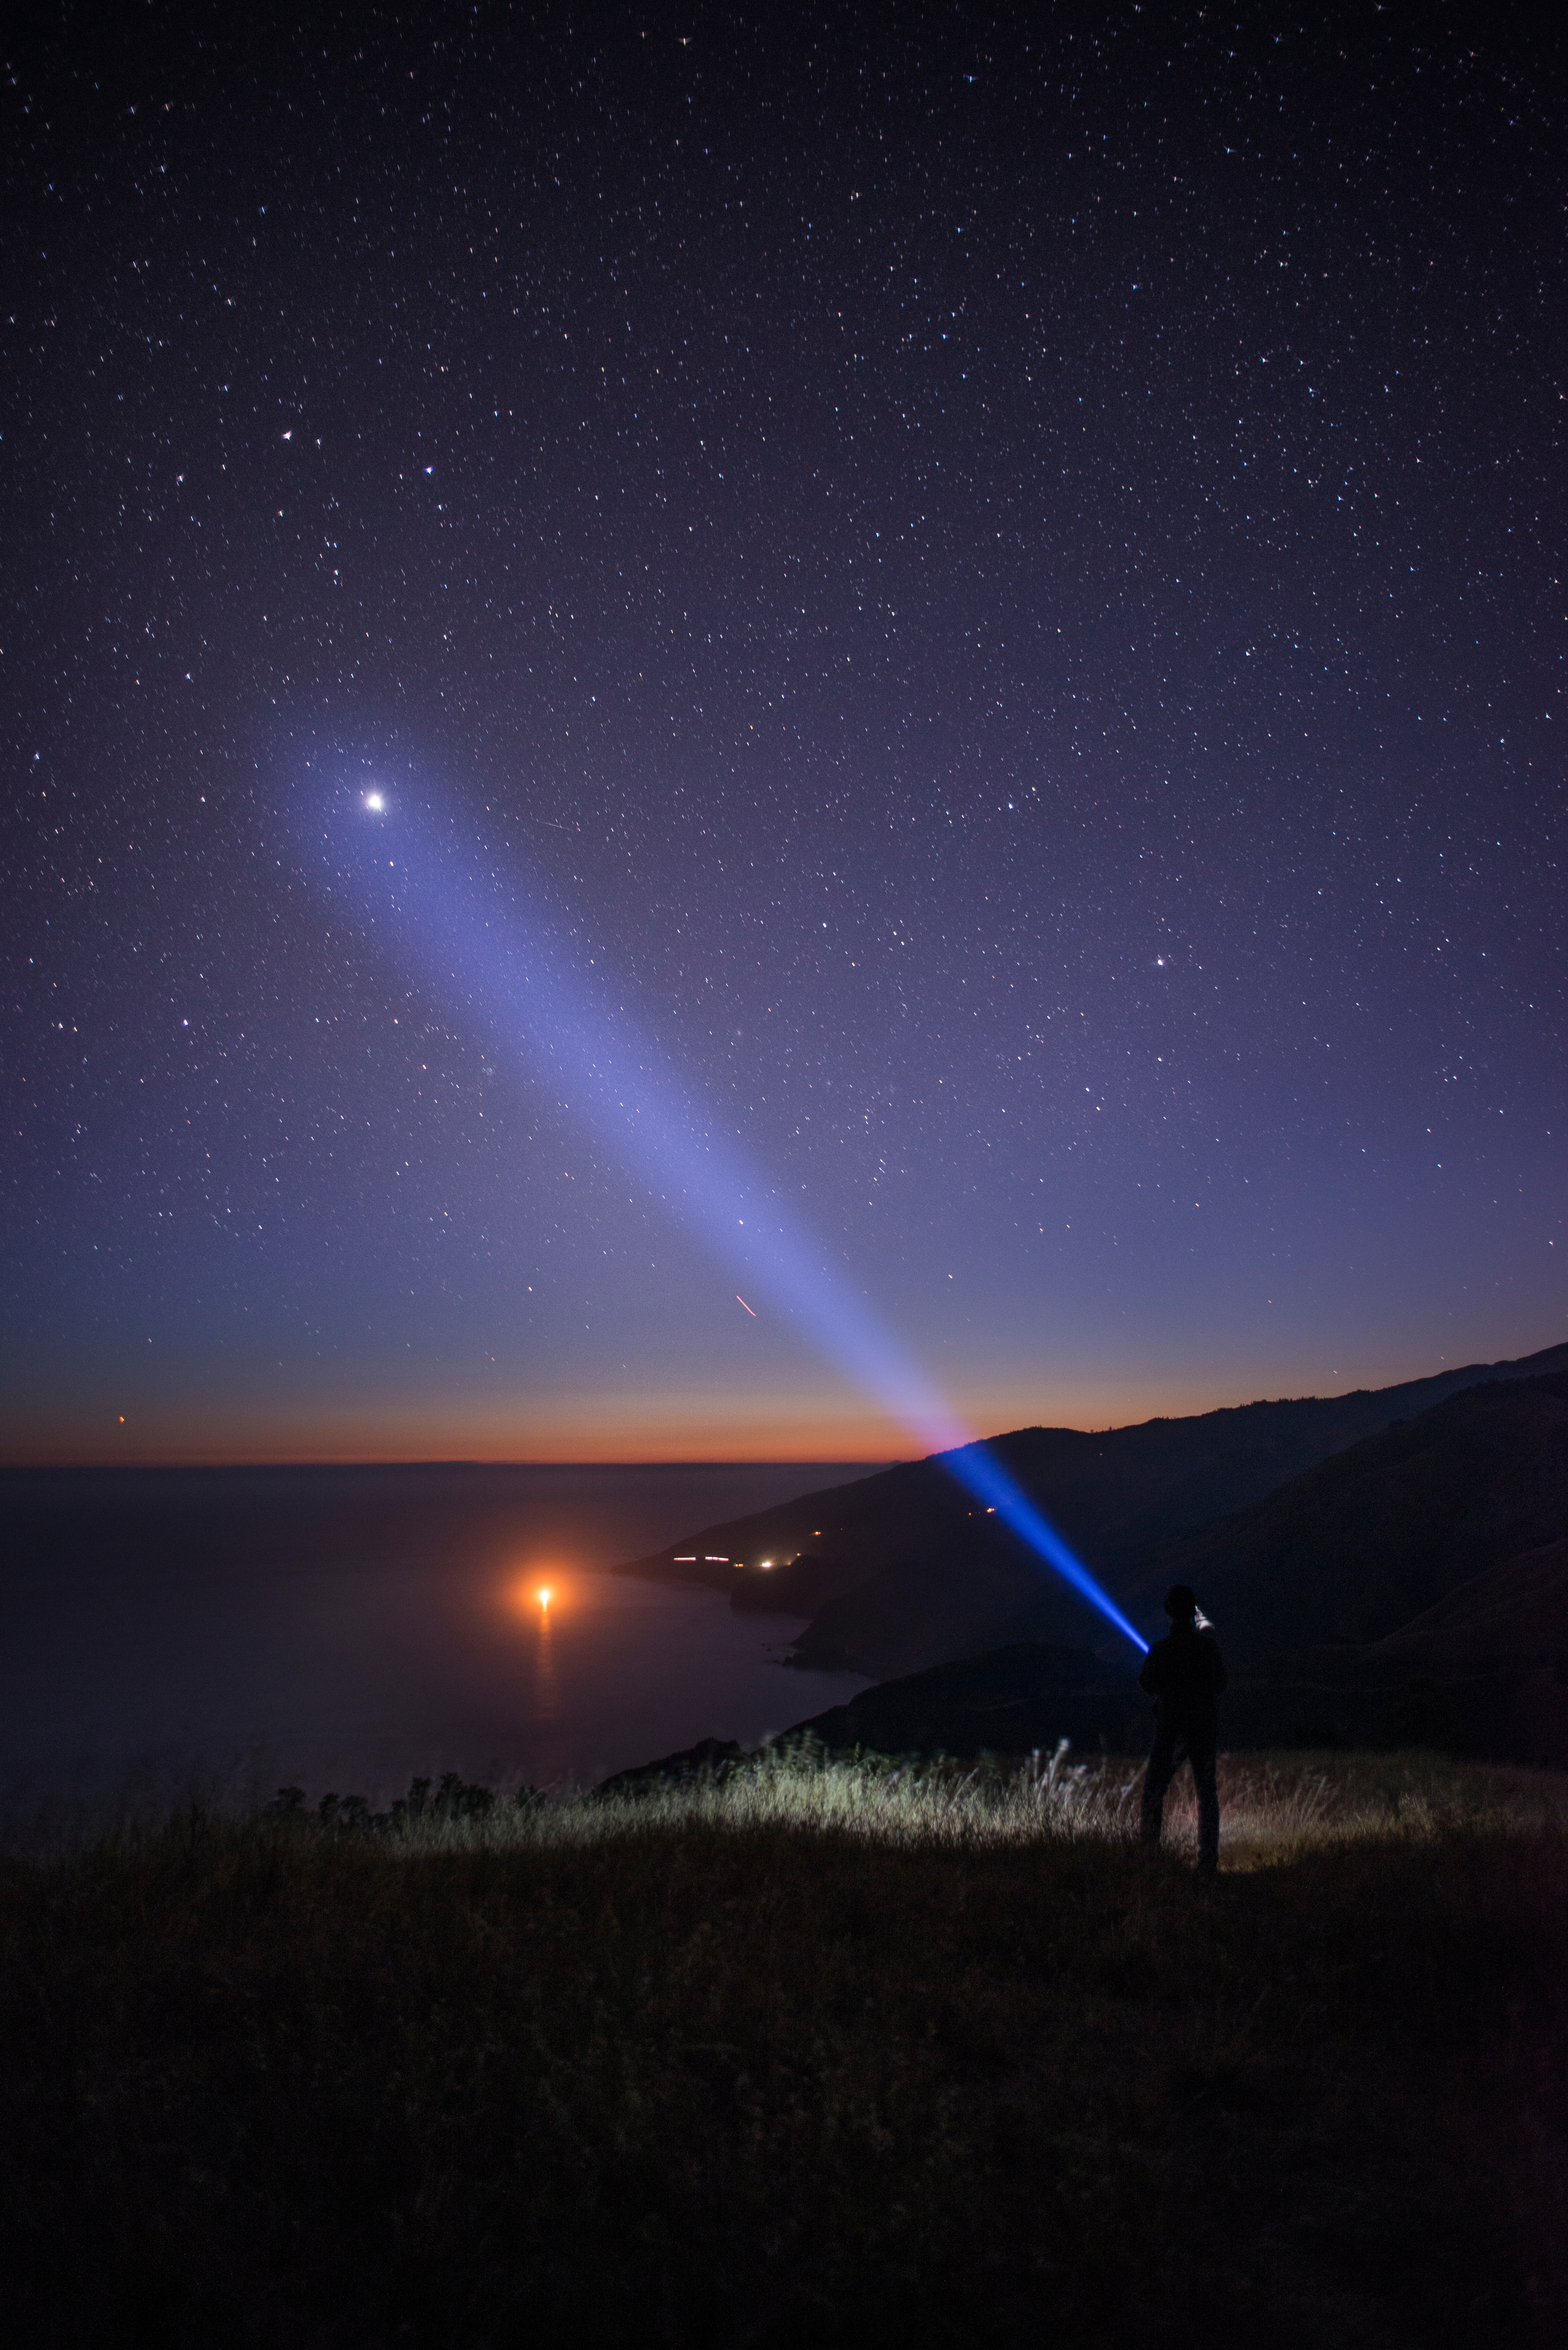
horizon, sky, night, star, dawn, atmosphere, darkness, galaxy, moonlight, outer space, astronomy, astronomical object, atmosphere of earth